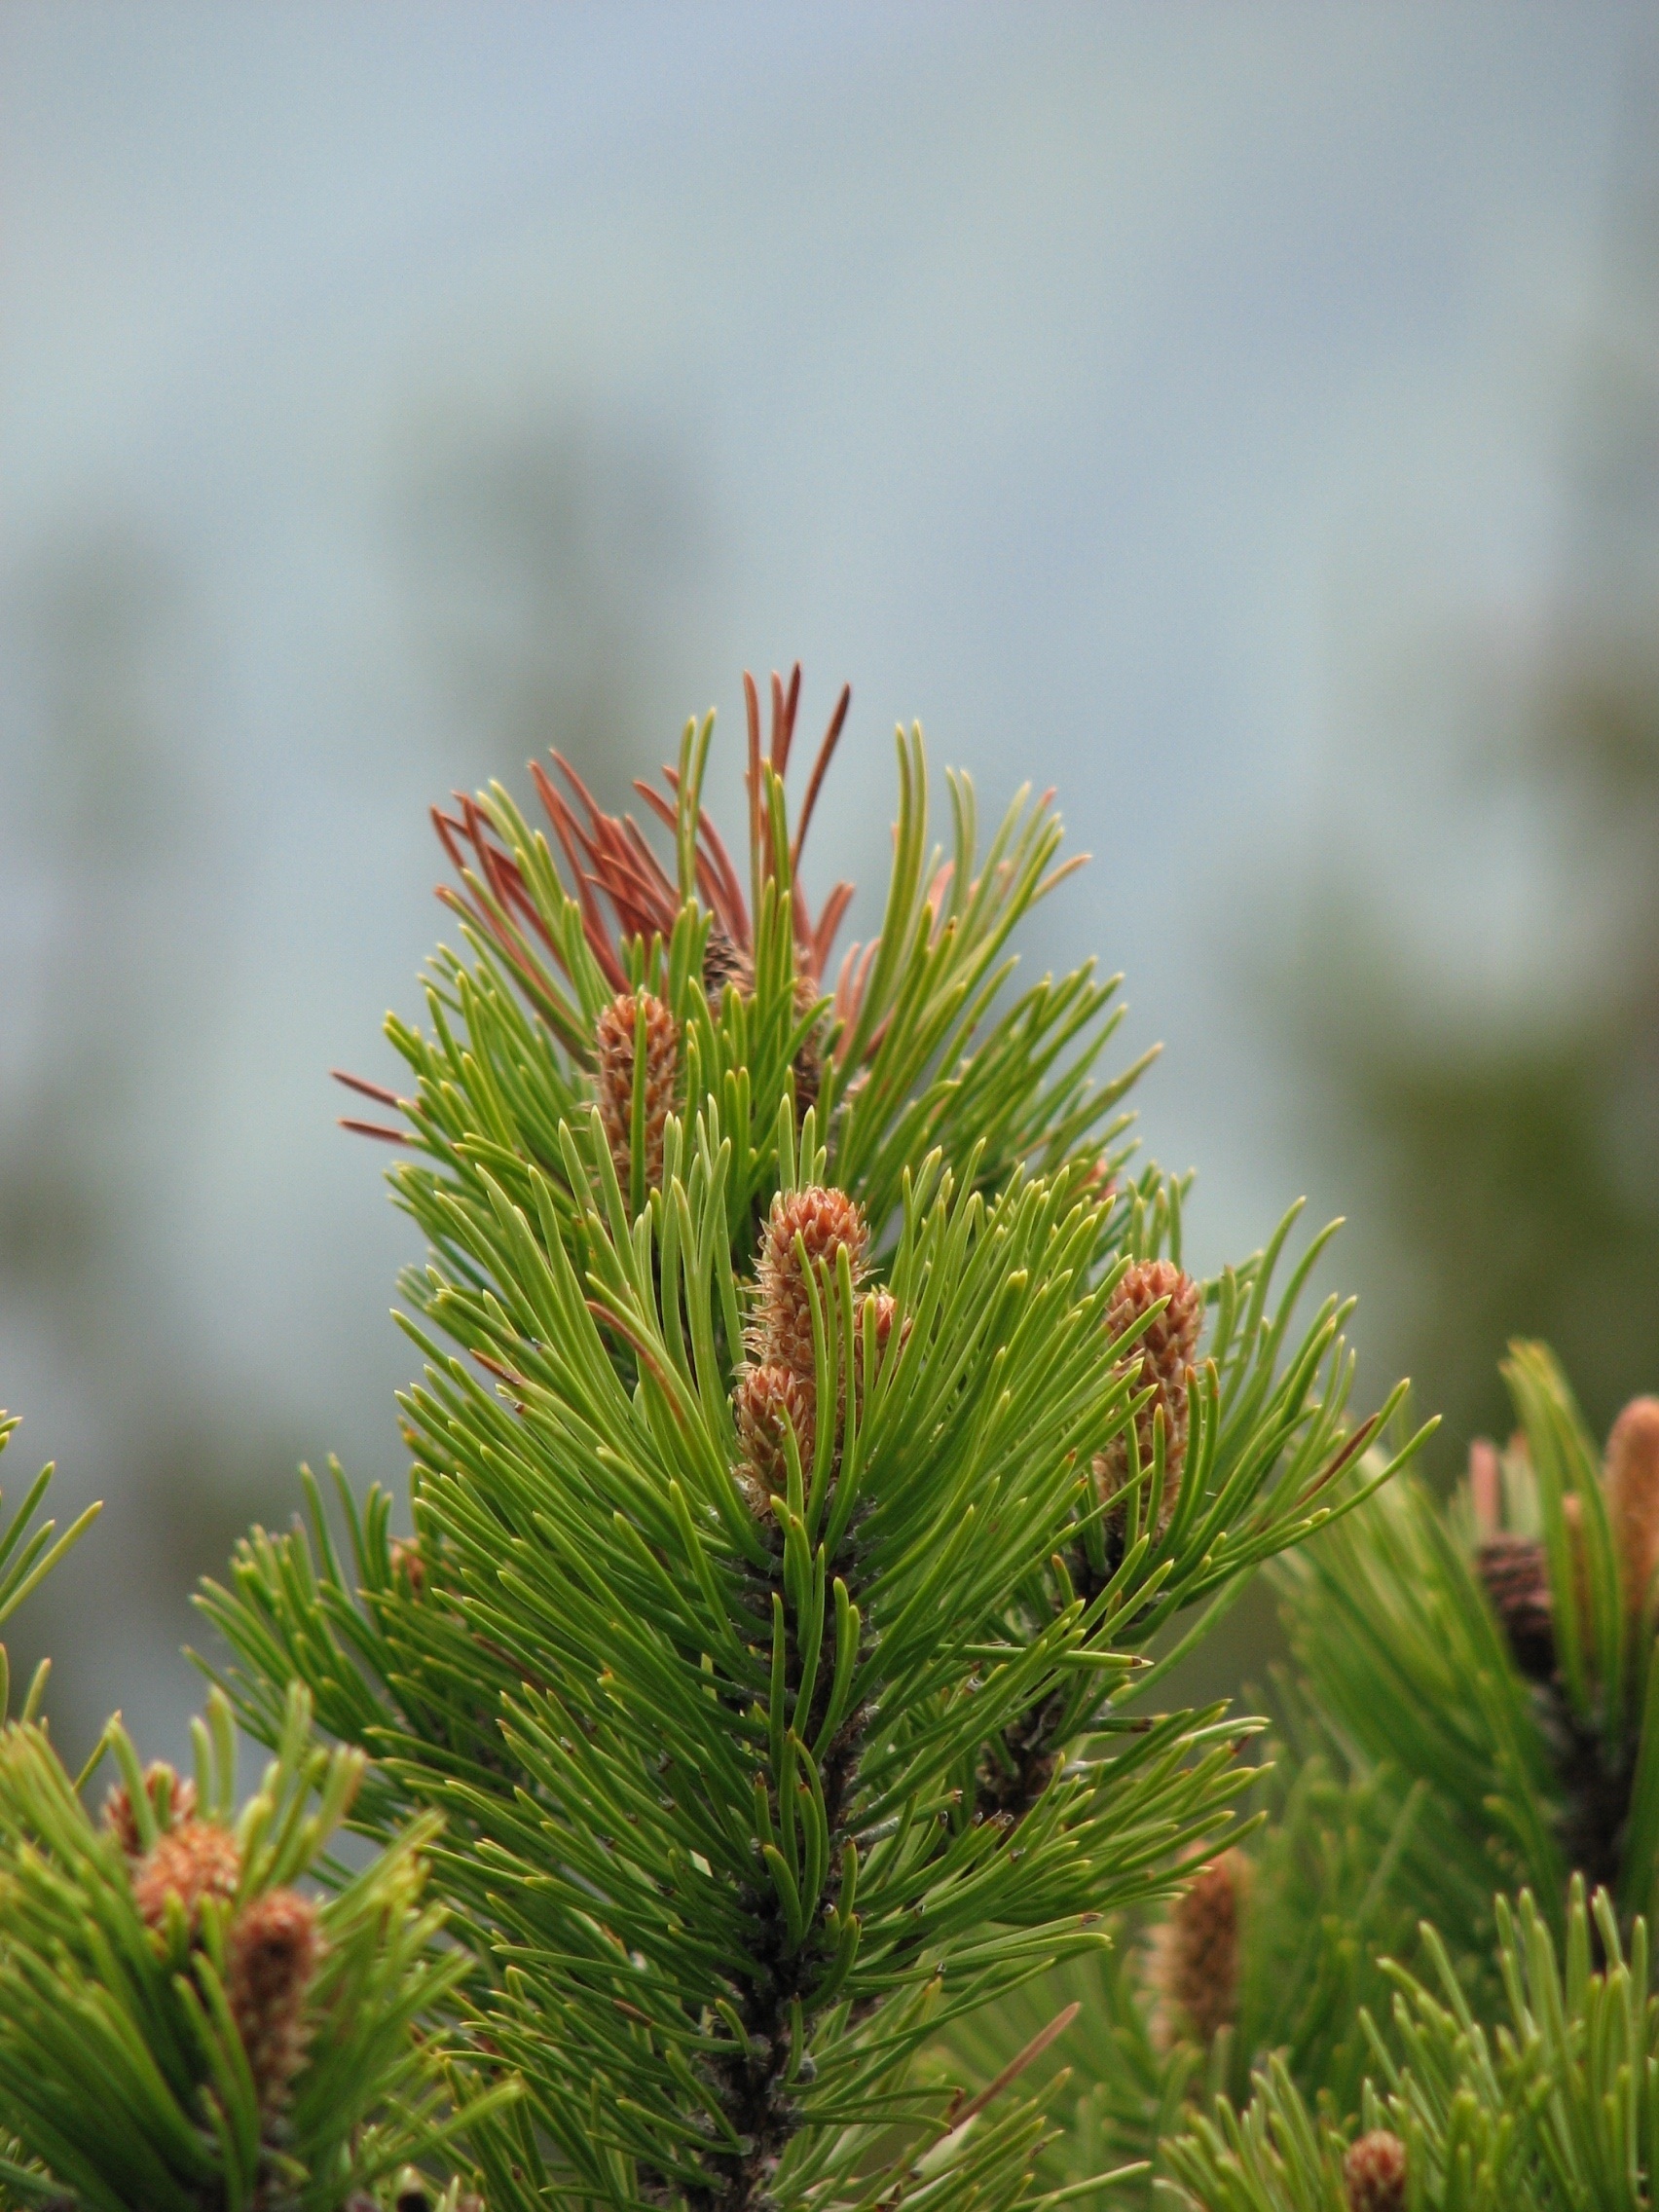
tree, nature, grass, branch, plant, leaf, flower, pine, green, evergreen, botany, fir, flora, twig, conifer, close up, spruce, shrub, joy, cones, larch, ecosystem, macro photography, pine family, grass family, plant stem, woody plant, temperate coniferous forest, land plant